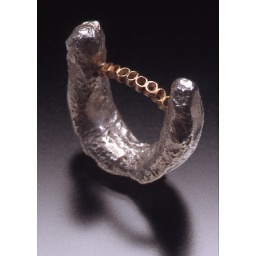
Ring from Nature Series in forged sterling silver and fabricated 14k rose gold